Stade Français (association football)

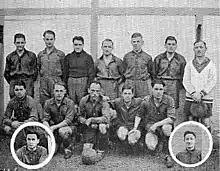
Team that won the Paris championship in 1926

The club experienced its moment of glory from 1945 when the club president established a team of professional stars in Paris, led by Larbi Ben Barek on the field and Helenio Herrera as coach. They entered Division 1 in 1946 and reached the semi-finals of the Coupe de France in 1949. However, the club returned to Division 2 the same year. Despite the unsuccessful merger with Red Star from 1948 to 1950 to form "Stade Français–Red Star", the club won its only trophy to date, the D2 championship in 1952. The club remained in Division 1 for only two years, being relegated in 1954 after losing the play-offs against Racing, despite having Dominique Colonna and Kees Rijvers in its ranks.